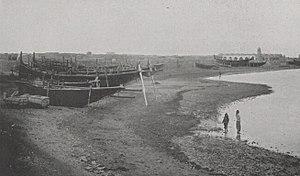
Cet article présente un résumé de l'histoire du Qatar.